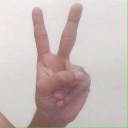
अक्षर: क